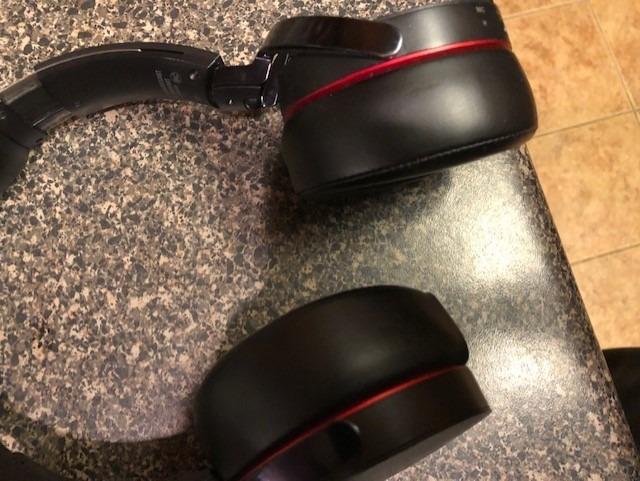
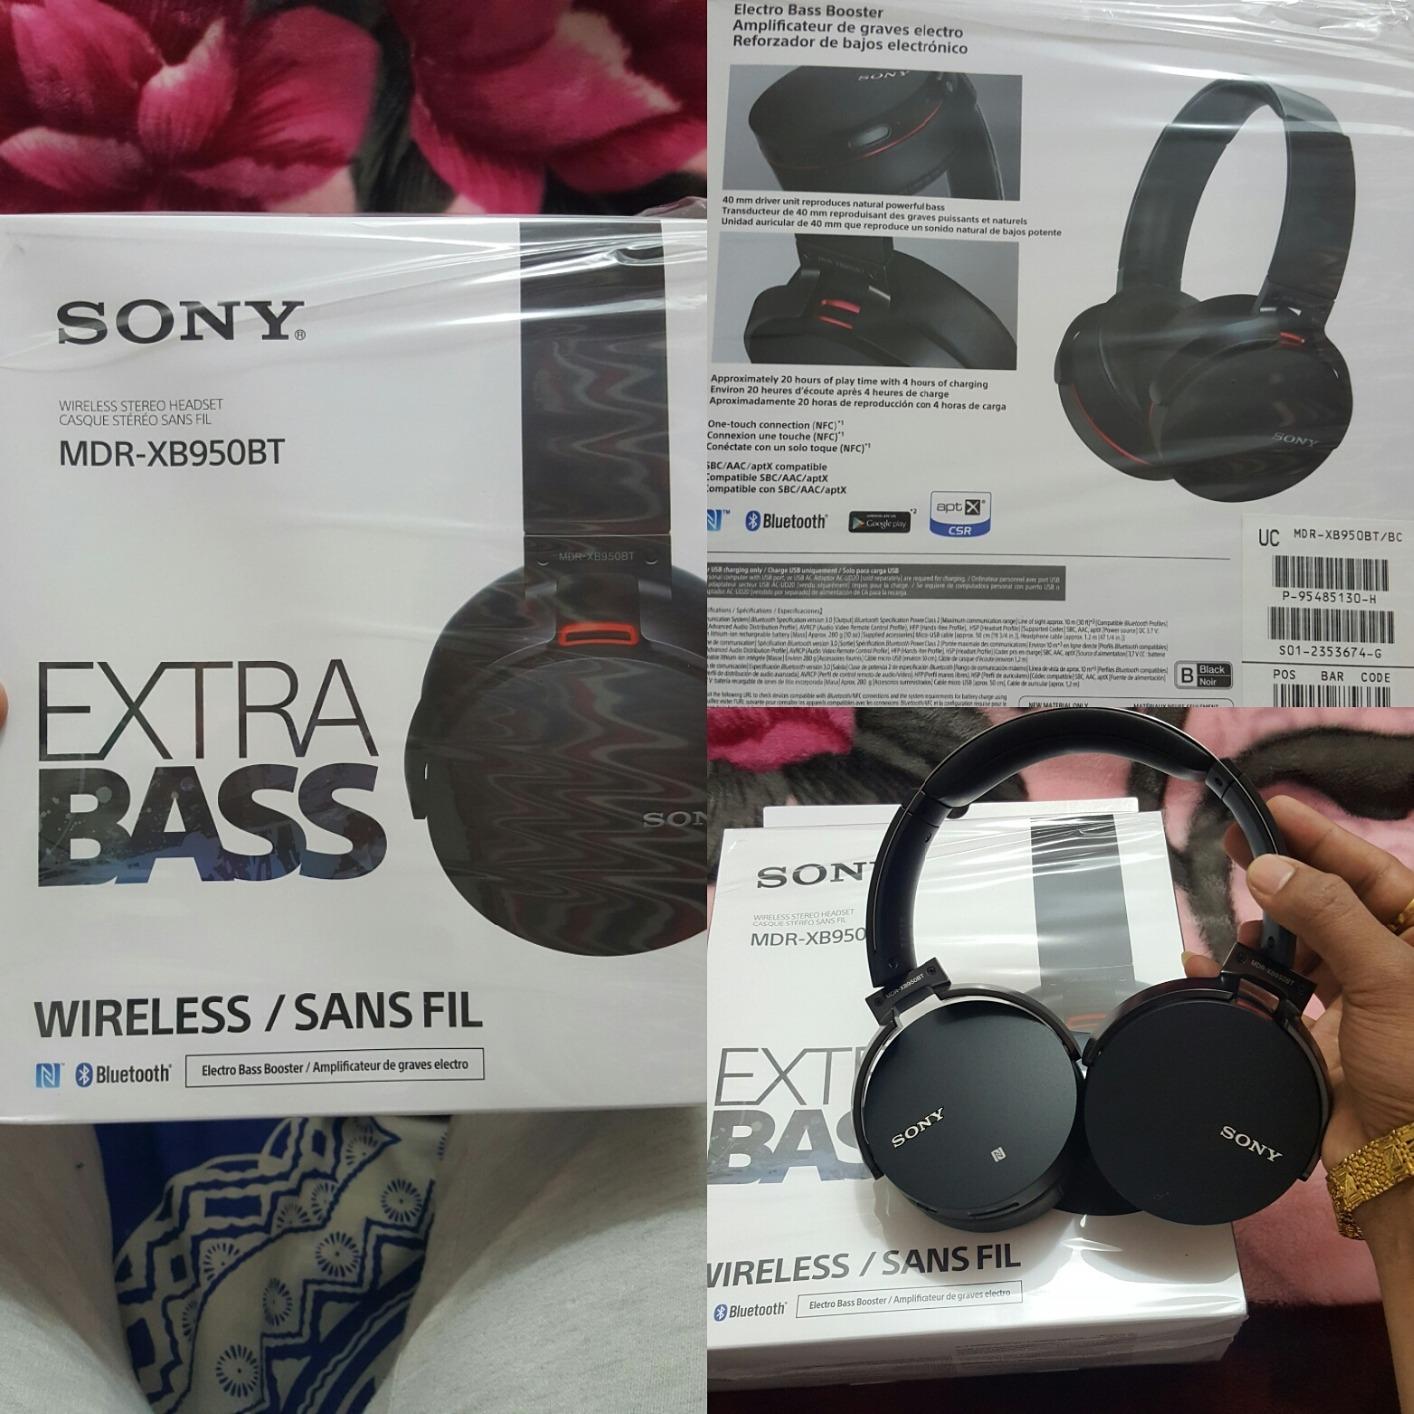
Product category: headphones
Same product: yes